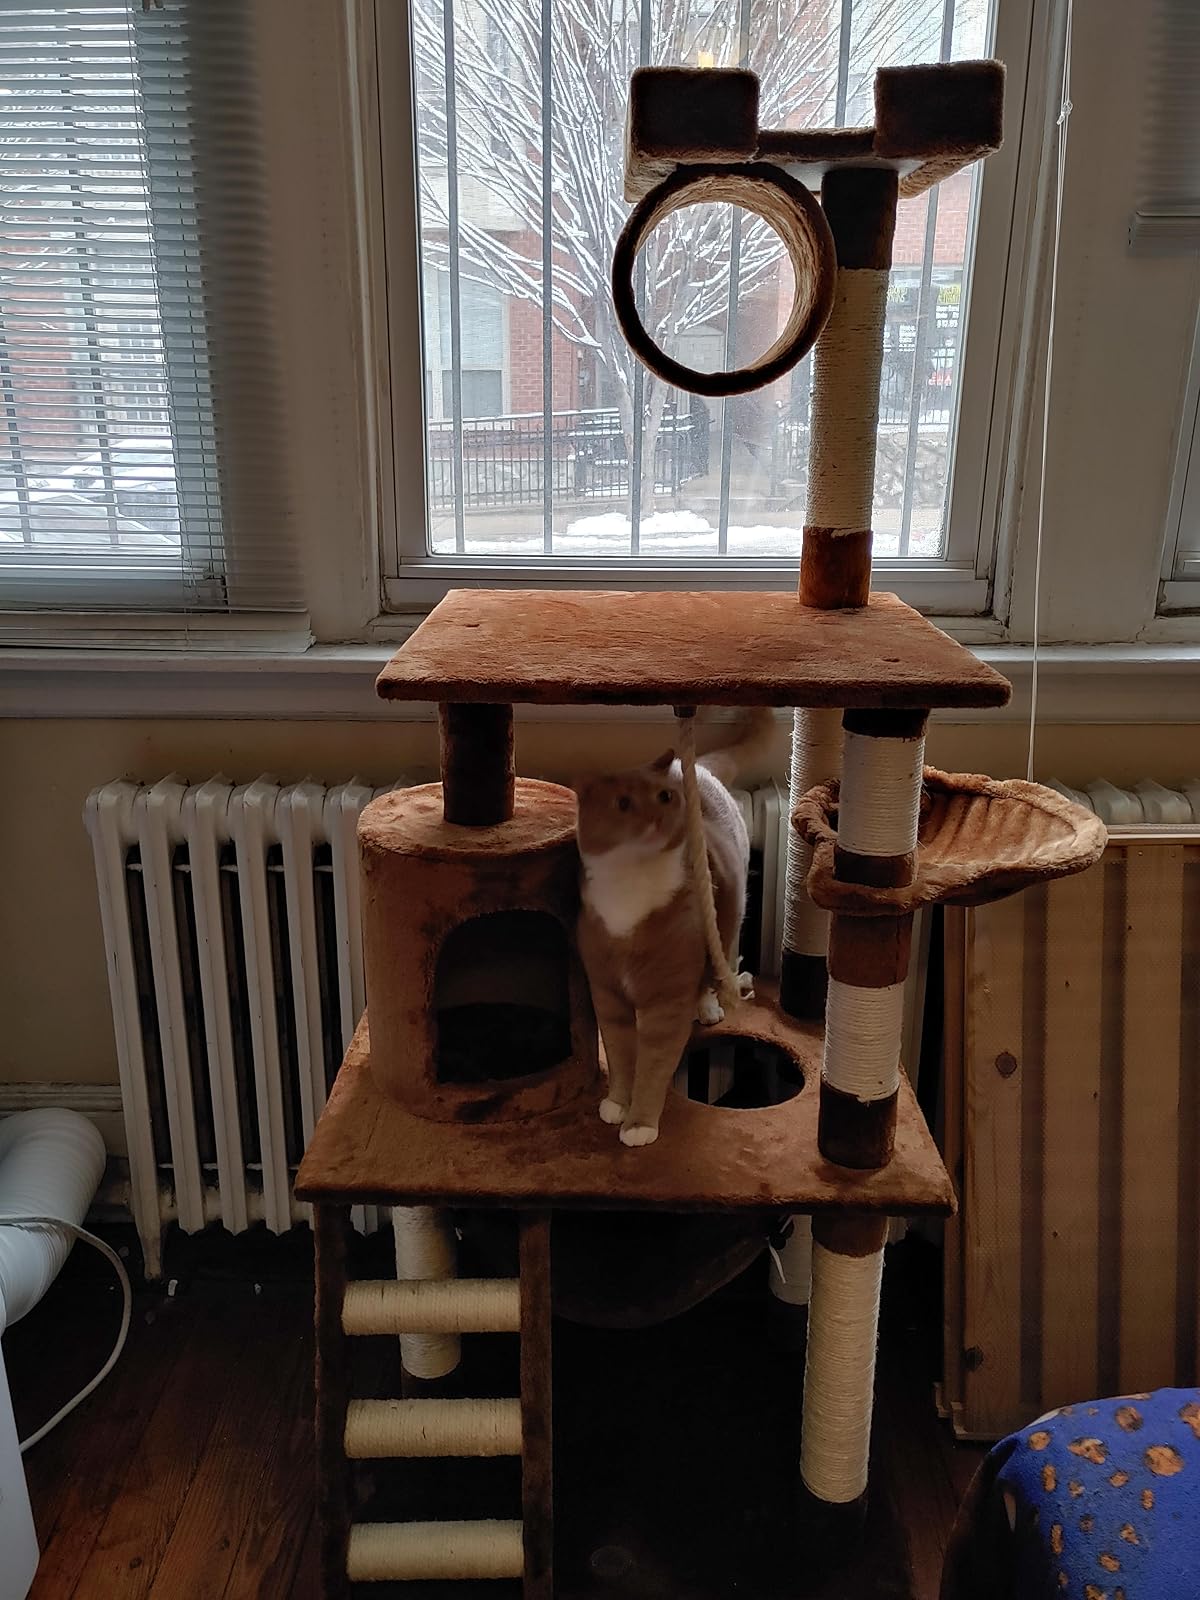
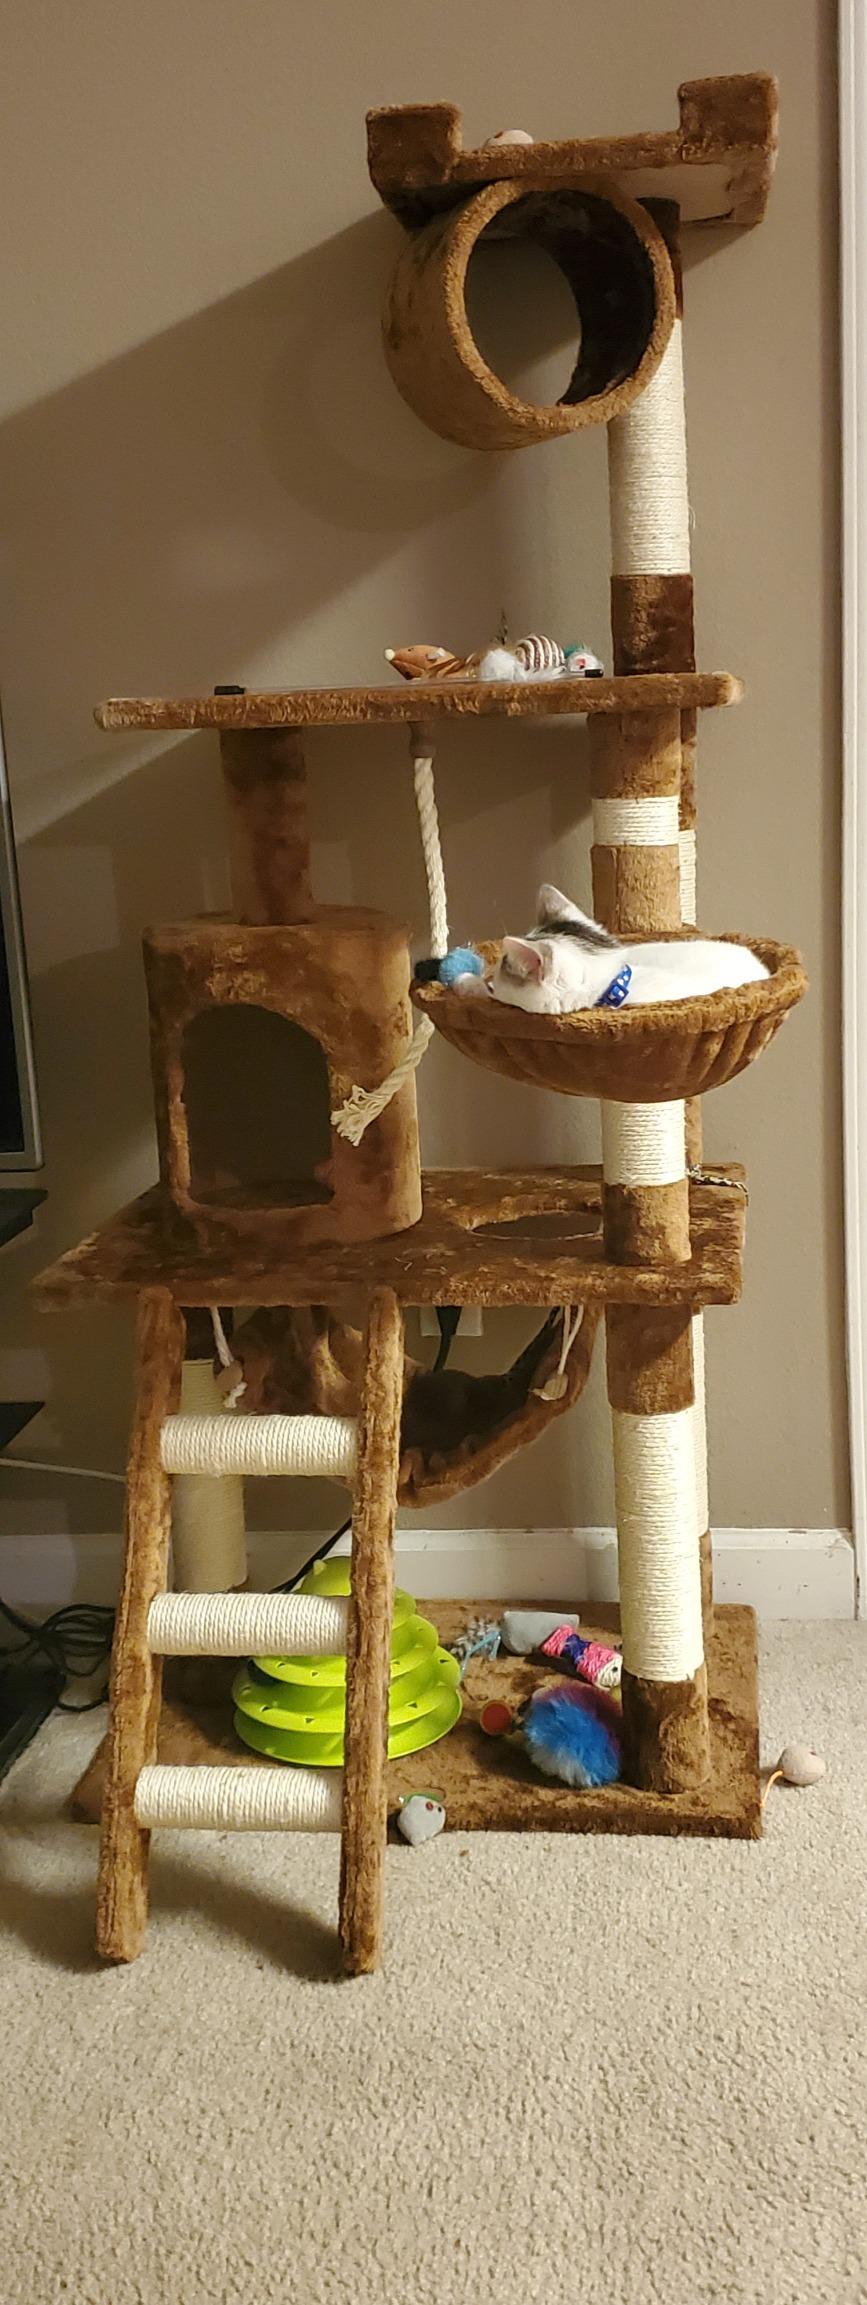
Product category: items_cat tree
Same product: yes